Rafał Hawel

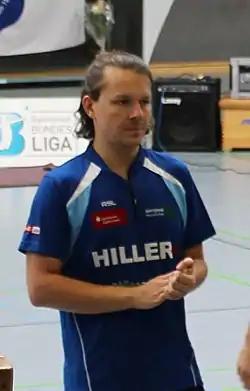
Hawel in 2014

Rafał Hawel (born 11 September 1984) is a Polish badminton player from the SKB Piast Słupsk team. Hawel started his junior career as Technik Głubczyce player, and at the Polish Junior championships, he won the boys' singles and doubles title in 2002 and 2003. He also won the bronze medal at the 2003 European Junior Championships. In the senior event, he won the national championships in 2006 partnered with Przemysław Wacha in the men's doubles and in 2011 with Kamila Augustyn in the mixed doubles event.